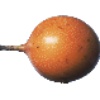
Label: Granadilla 1